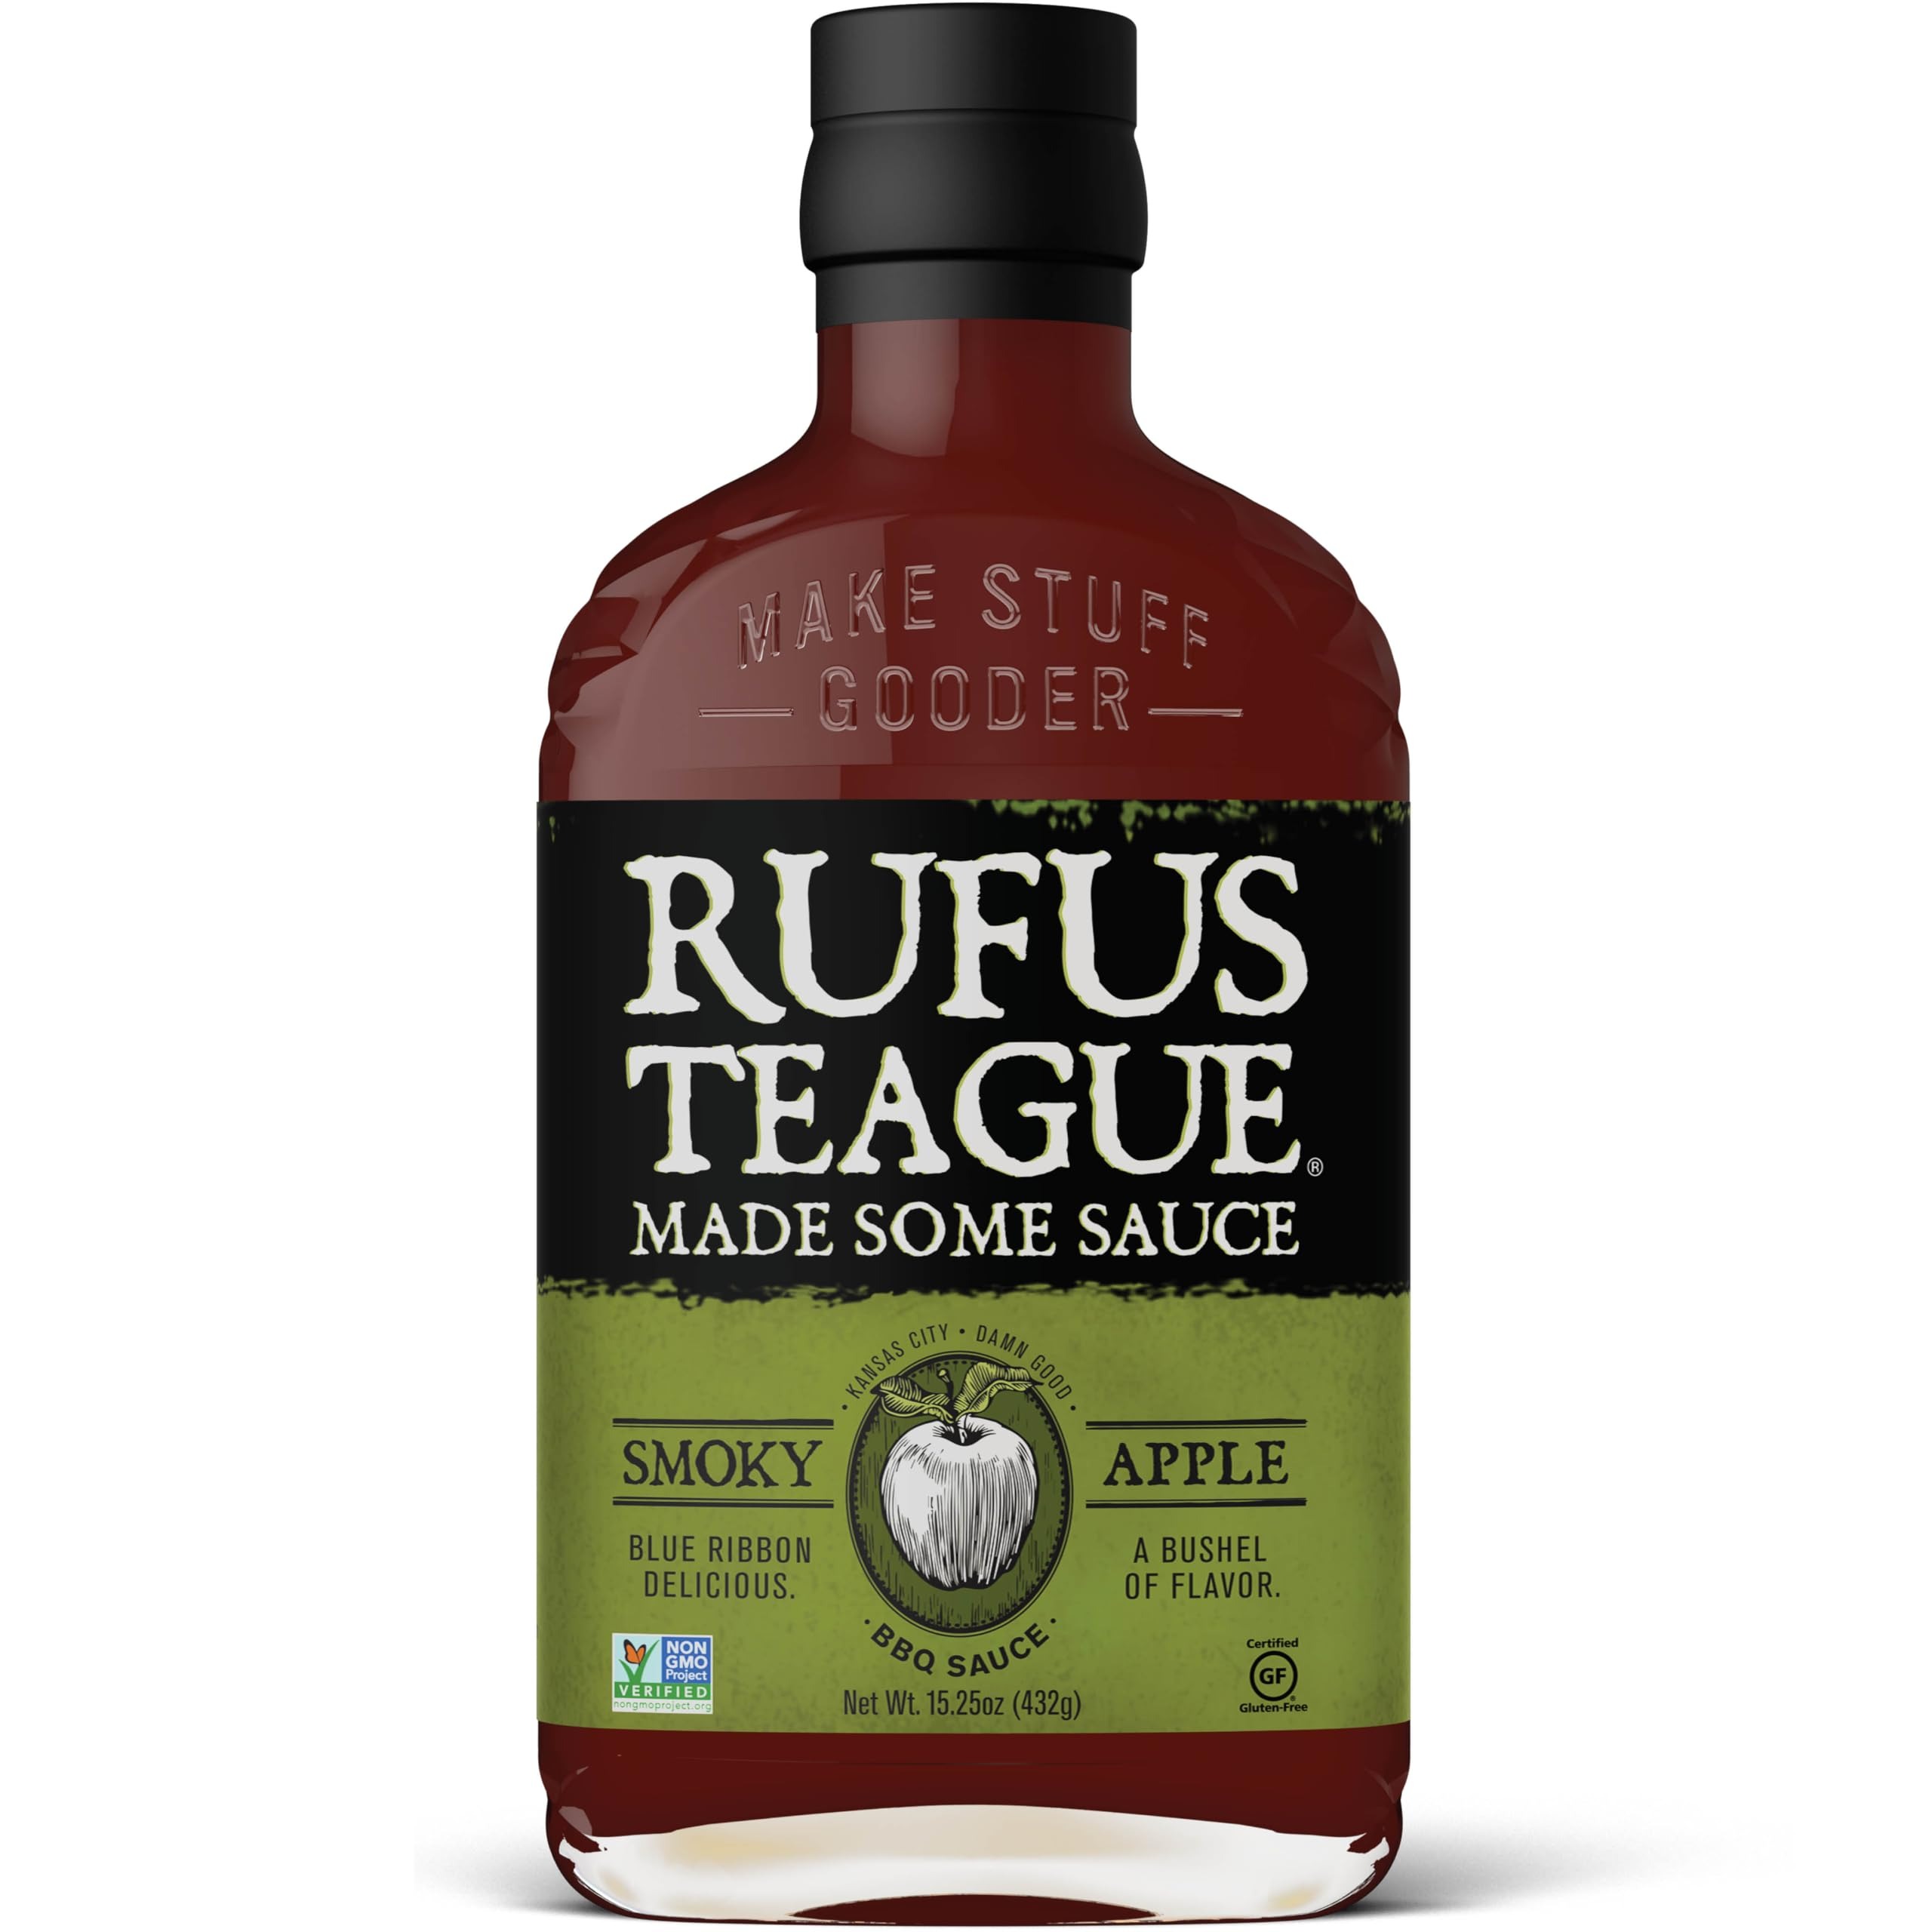
Item Name: Rufus Teague - Smoky Apple BBQ Sauce - Premium Barbecue Sauce - 15.25 oz. Bottle
Bullet Point 1: THICK & RICH BBQ SAUCE: Rufus jam-packed his Smoky Apple BBQ Sauce with wholesome, natural ingredients to make a thick, rich BBQ sauce perfect for anything you’re cookin’, smokin', or grillin' up
Bullet Point 2: ELEVATE YOUR MEALS: Made for home chefs and grill masters alike, our BBQ sauces and marinades will elevate any meal and can be used to create versatile flavor profiles - perfect addition to sandwiches, nuggets, pizzas, or even soups
Bullet Point 3: AWARD-WINNING FLAVOR: We’ve been grillin’ and chillin’ with our world-famous BBQ sauces for years; with countless awards dating back as far as 2005, it’s no wonder our sauces are a trusted companion for chefs, grill, and smoke masters alike
Bullet Point 4: NATURAL INGREDIENTS: We don’t believe in cutting corners with anything we make; our BBQ sauces and marinades are made with only natural ingredients, non-GMO Project Verified, gluten-free, Kosher, free from MSG and NEVER contain High Fructose anything!
Bullet Point 5: QUALITY YOU CAN TASTE: You’ll notice the difference in the first bite; our Smoky Apple BBQ Sauce is cooked down to make a thicker, more intense tangy apple flavor that is perfect in consistency and will help transform any meal you're cookin'
Product Description: Enjoy the thick, rich flavors of Kansas City barbecue with a new twist... APPLE! This unique sauce will liven up any dish with a kick of tangy apple to compliment its sweet and smoky goodness.
Value: 15.25
Unit: Ounce

Price: 4.48